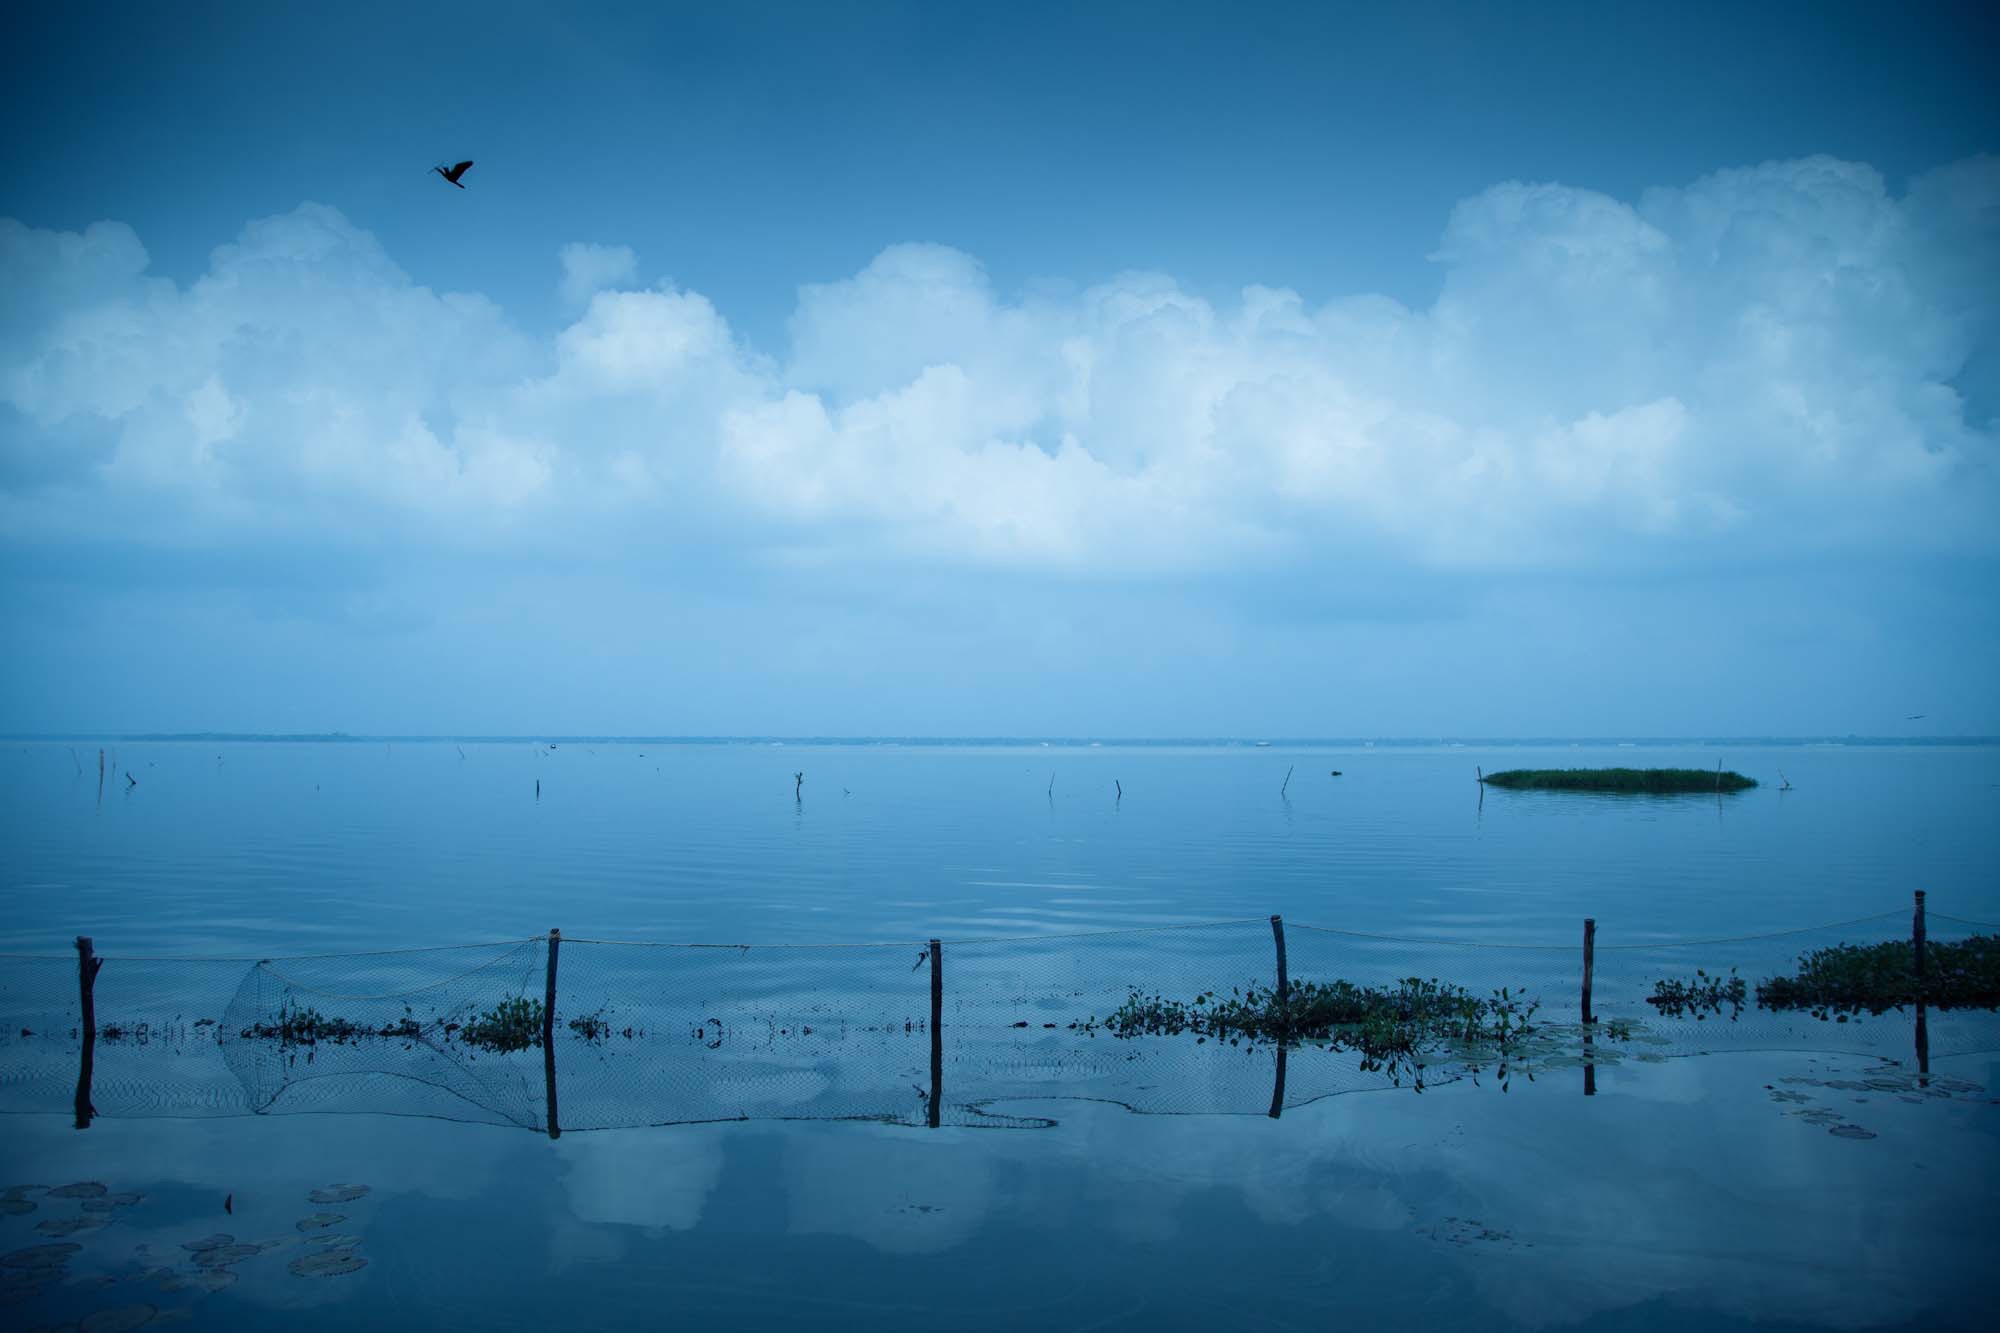
sea, coast, ocean, horizon, cloud, sky, sunrise, morning, wave, lake, dawn, atmosphere, dusk, evening, reflection, vehicle, bay, blue, atmospheric phenomenon, atmosphere of earth